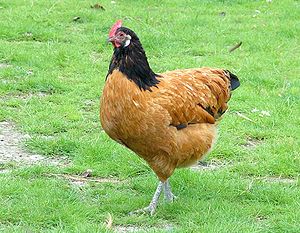
Vorwerk (hønserace)
En Vorwerkhøne
Vorwerk er en hønserace, der stammer fra Tyskland.